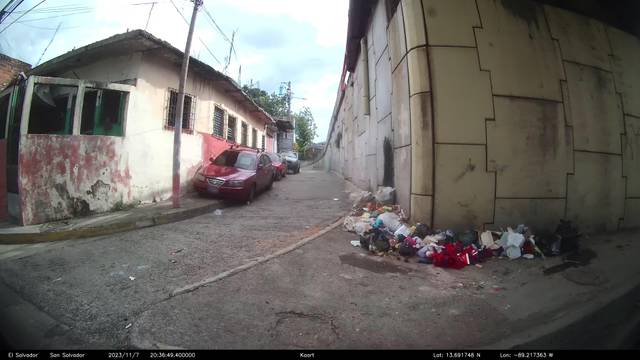
Region: El Salvador
Coordinates: 13.692, -89.217